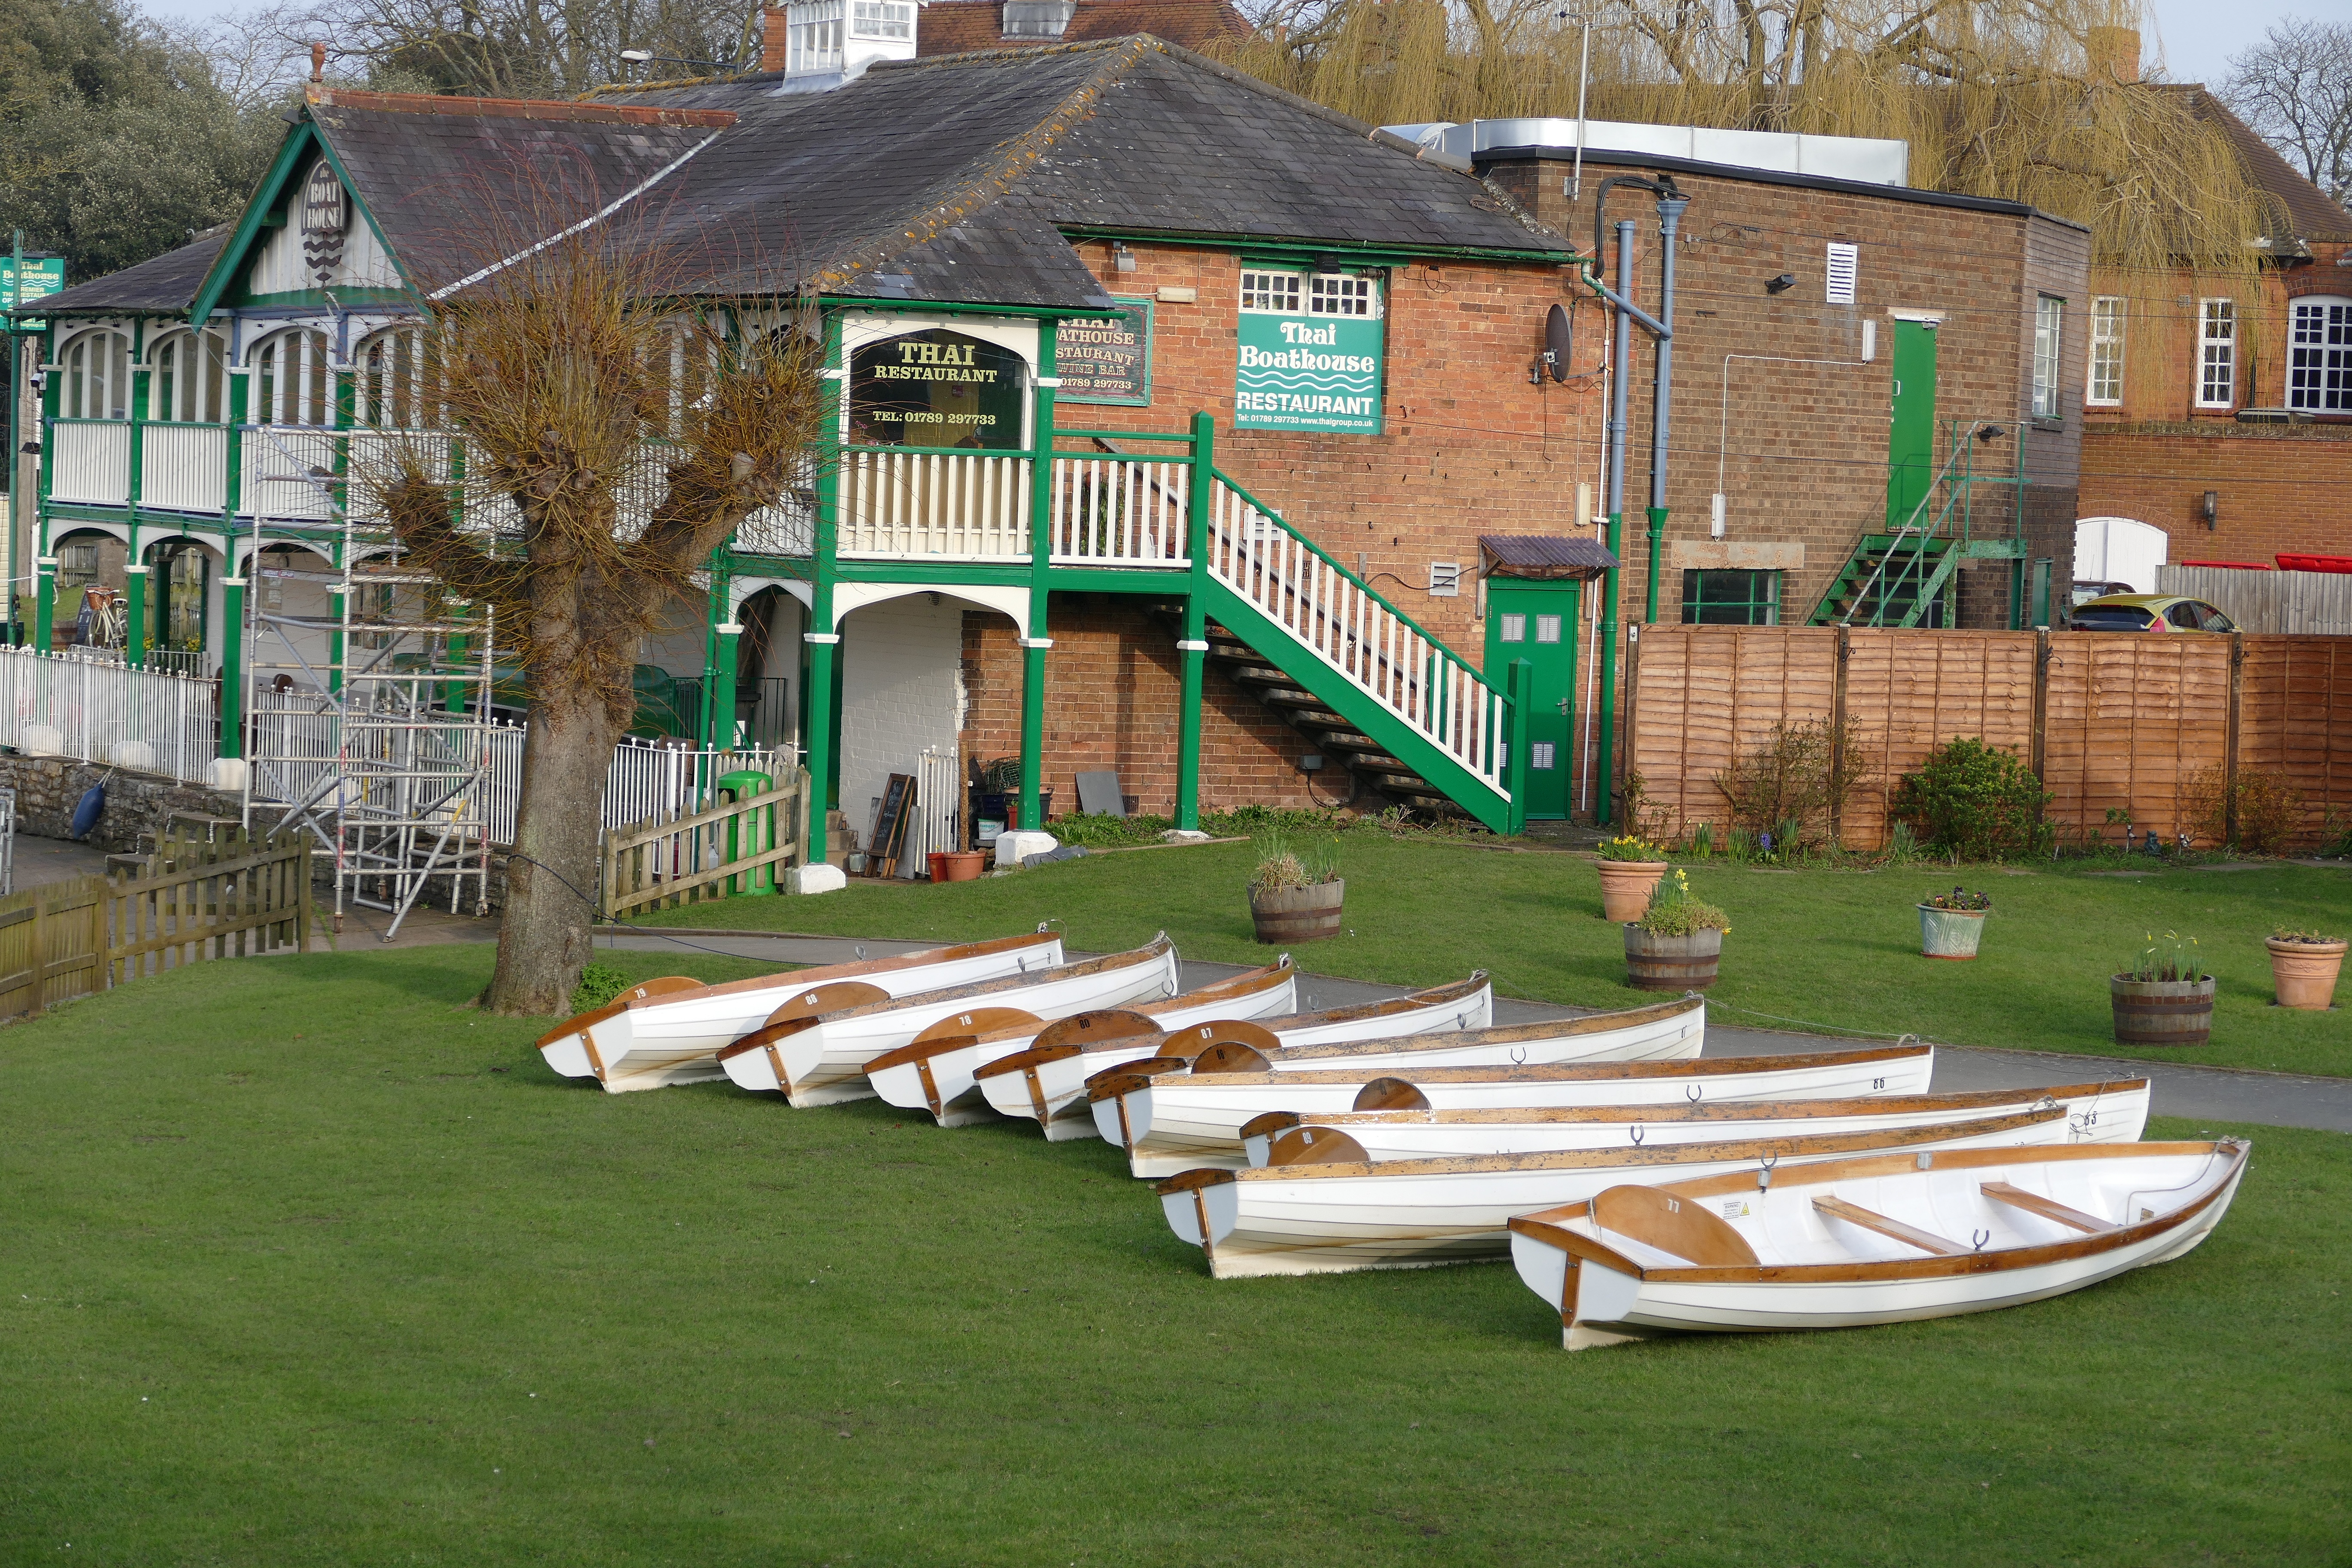
sea, water, outdoor, wood, lawn, house, building, home, river, vacation, fishing, cottage, backyard, boathouse, tourism, boats, wooden, scene, estate, yard, traditional, stratford upon avon, the boathouse, outdoor structure